Roman Catholic Diocese of Manchester

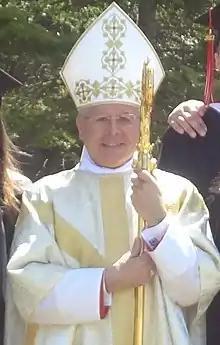
Bishop Libasci (2013)

When Gedron retired in 1990, O'Neil automatically succeeded him as bishop of Manchester. During his tenure, O'Neil worked to foster a common vision among New Hampshire Catholics with a program entitled "Renewing the Covenant." He died in 1997.